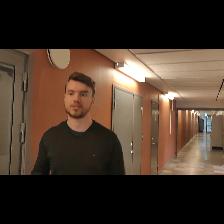
Label: Human